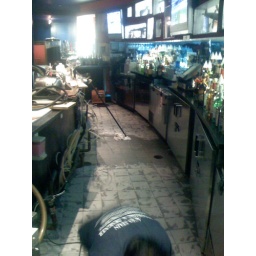
Repairing and resurfacing exiting tile floor in bar area